Planetary science

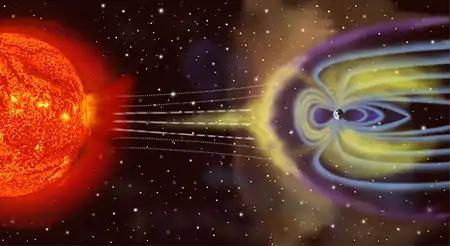
The solar wind is deflected by the magnetosphere (not to scale)

If a planet's magnetic field is sufficiently strong, its interaction with the solar wind forms a magnetosphere around a planet. Early space probes discovered the gross dimensions of the terrestrial magnetic field, which extends about 10 Earth radii towards the Sun. The solar wind, a stream of charged particles, streams out and around the terrestrial magnetic field, and continues behind the magnetic tail, hundreds of Earth radii downstream. Inside the magnetosphere, there are relatively dense regions of solar wind particles, the Van Allen radiation belts.